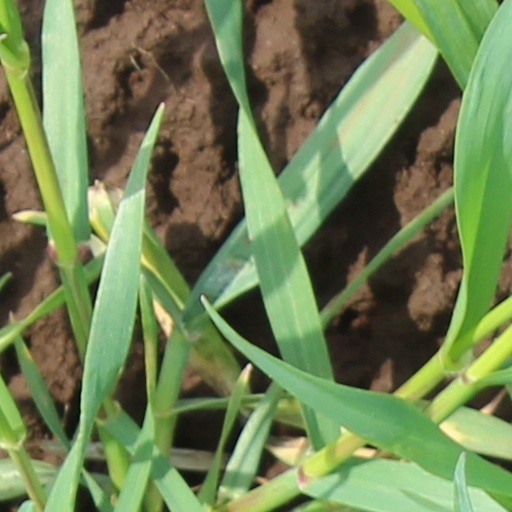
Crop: wheat